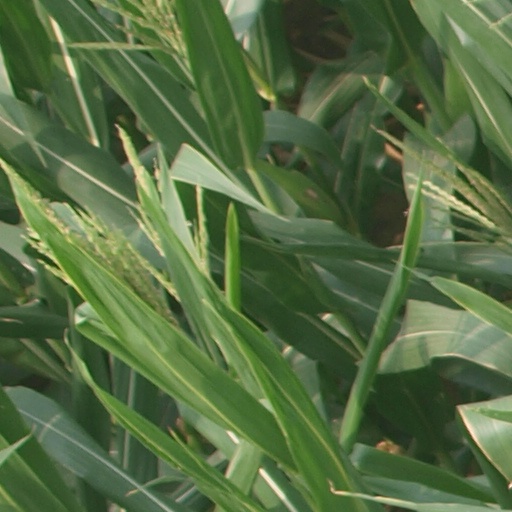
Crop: maize; corn